Mino (rapper)

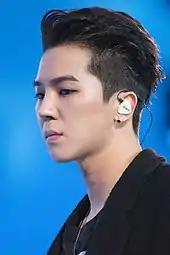
Mino performing at the Style Icon Asia on March 15, 2016.

In April 2015, Mino appeared in the Mnet rap survival program "Show Me the Money 4" as a member of "Team Zipal" competing under Zico and Paloalto. He finished the show as the series runner-up behind rapper Basick. Through the program, Mino released numerous singles including Fear, Turtle Ship, Moneyflow, and Okey Dokey. Namely, the single "Fear", featuring labelmate senior Big Bang's Taeyang, went on to becoming one of the best-selling singles of the year, as well as the best-selling single ever in any "Show Me the Money" series. "Fear" went on to earning Mino the Discovery of the Year (Hip Hop) award at the Gaon Chart K-Pop Awards, and a nomination for the Hot Trend Award at the MelOn Music Awards.